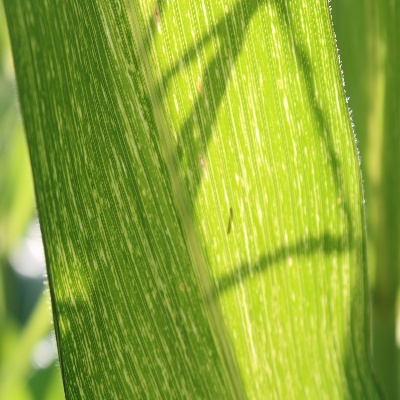
Crop: Maize
Condition: streak virus